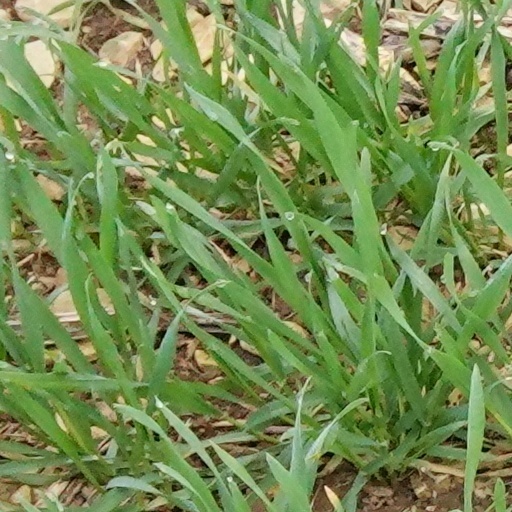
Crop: wheat